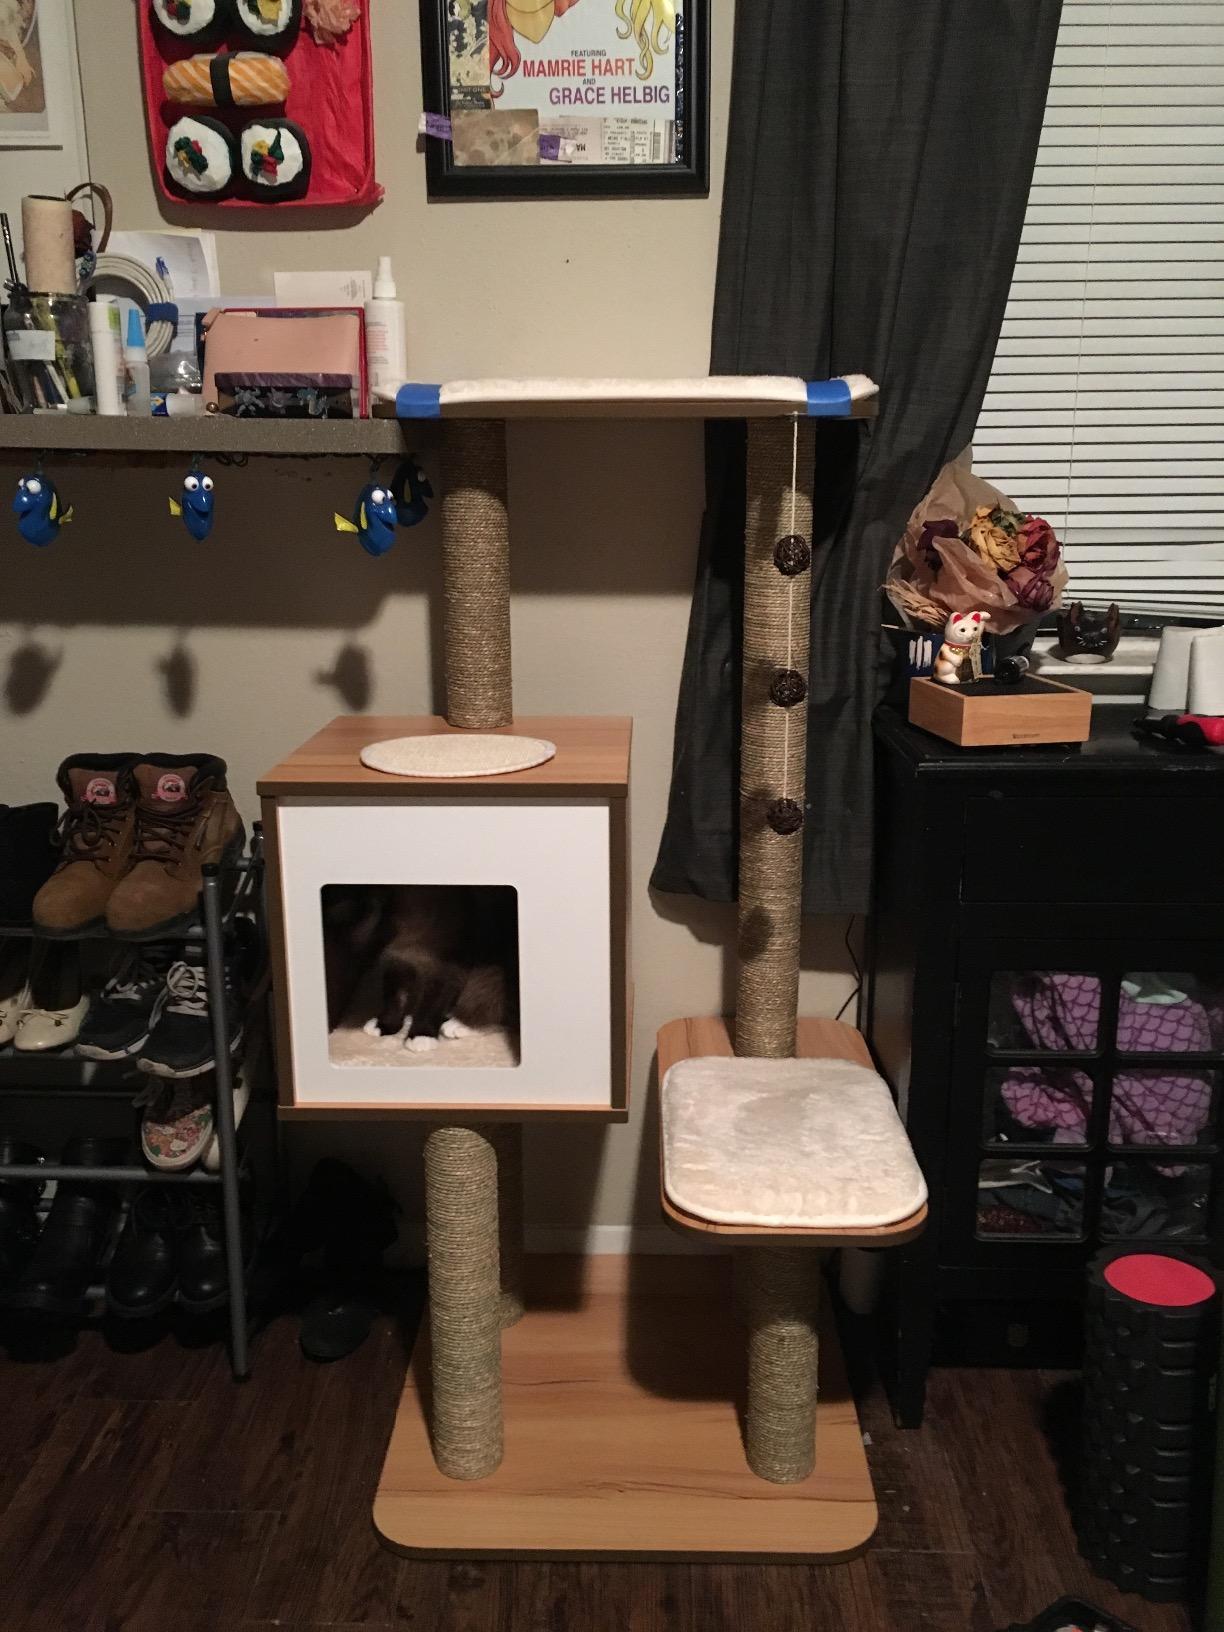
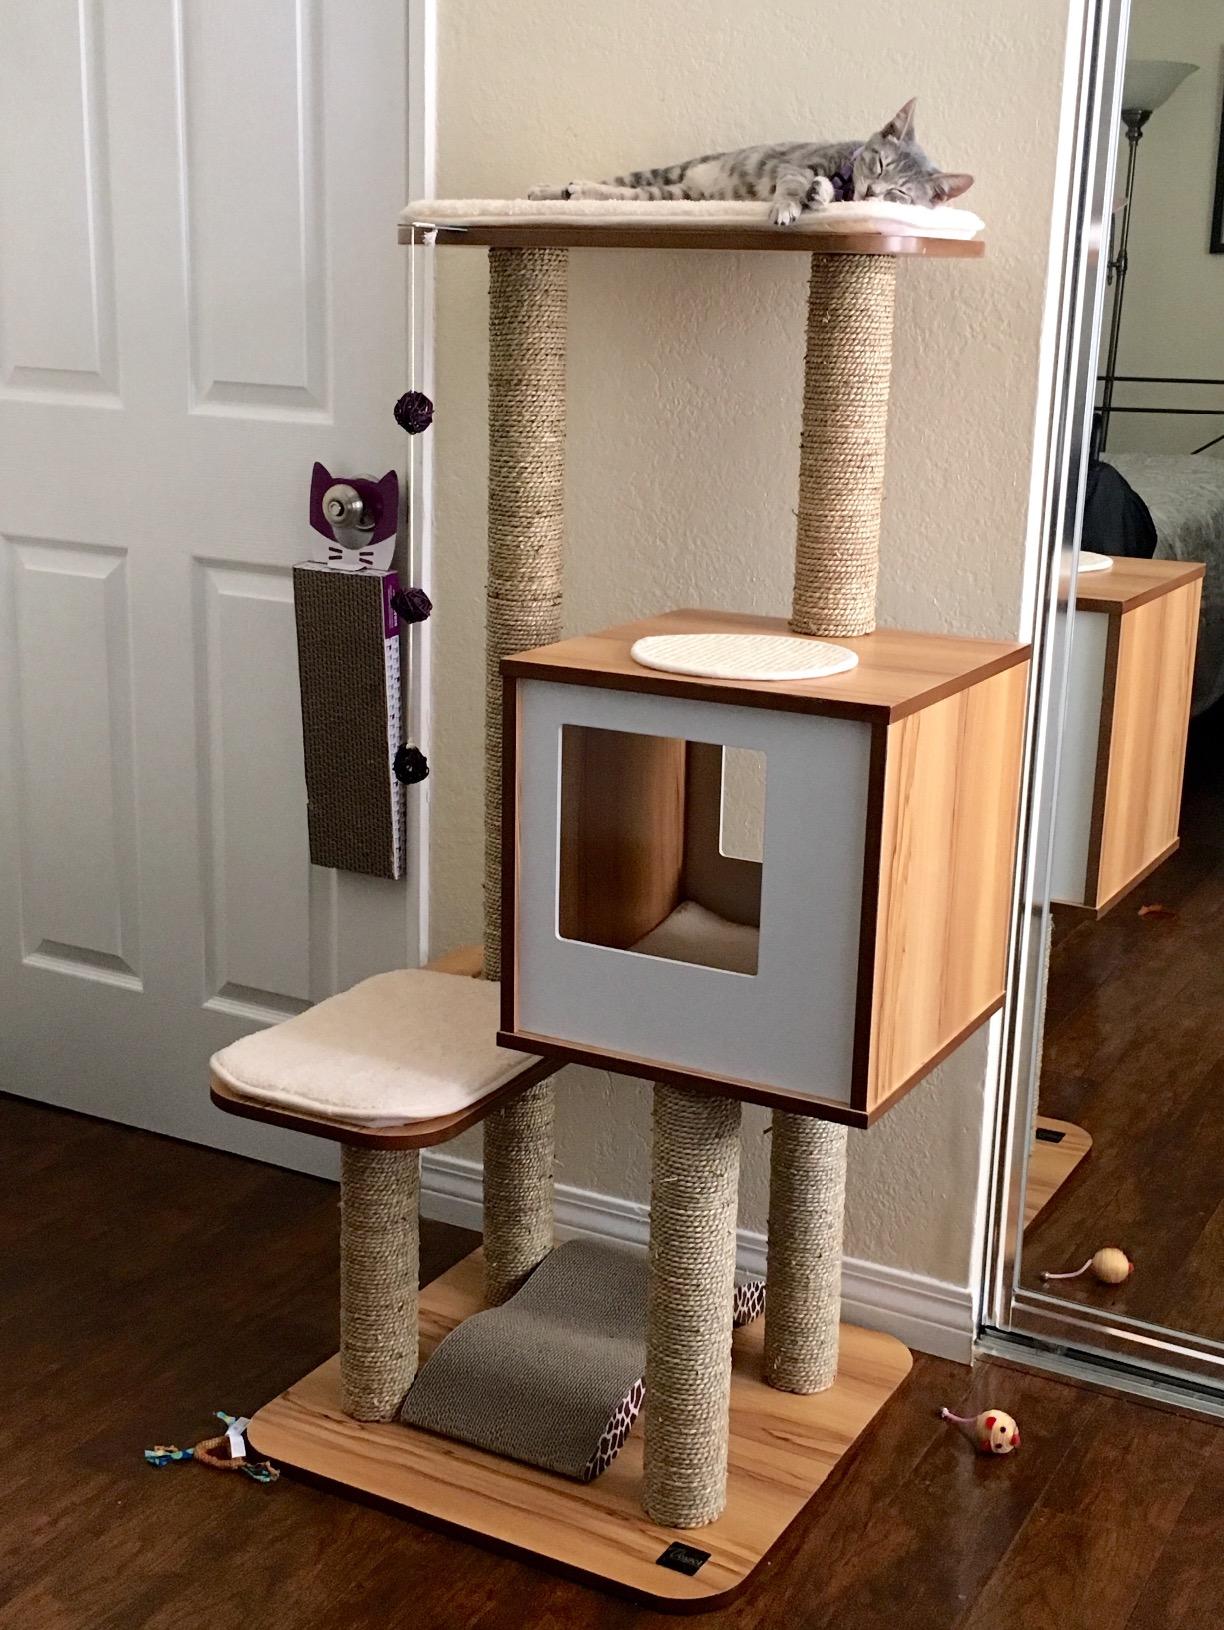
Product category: items_cat tree
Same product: yes